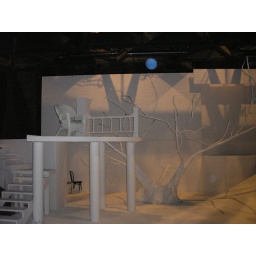
That entire set except for the platforms, tree and furniture is covered in white muslin.